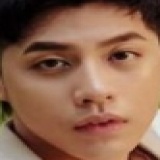
ca sĩ Noo Phước Thịnh